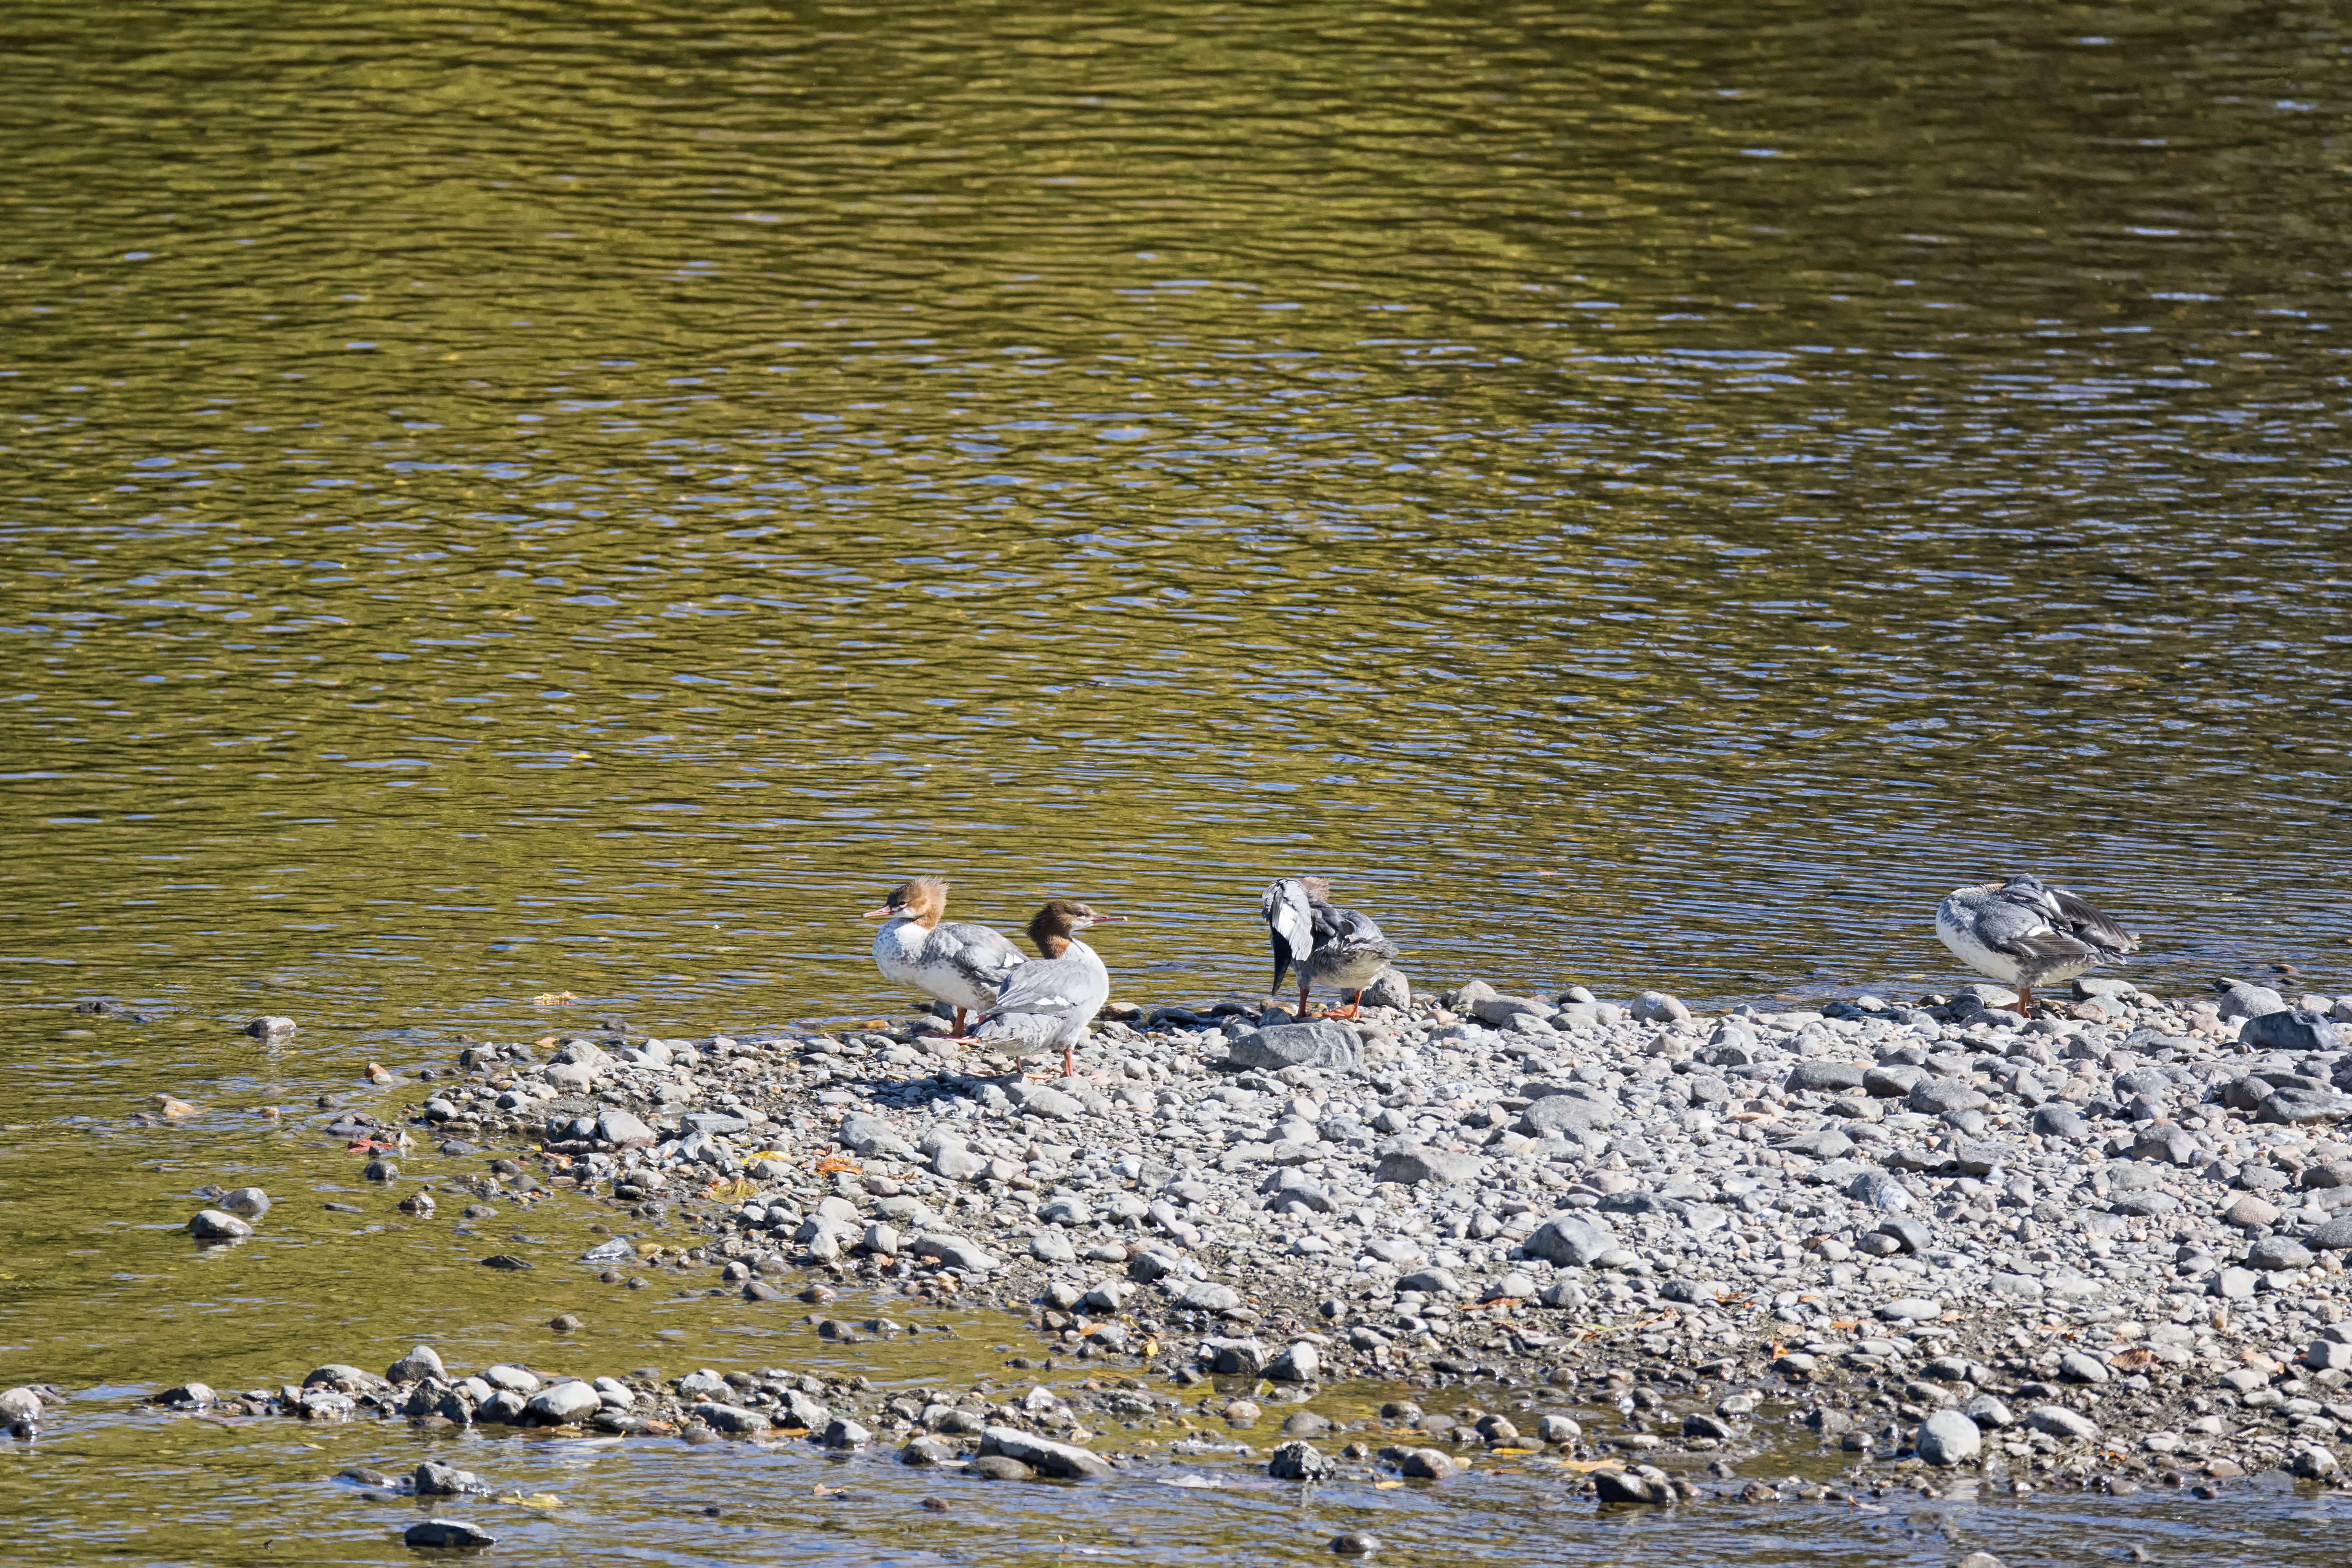
sea, water, nature, bird, shore, lake, river, pond, wildlife, reflection, fauna, grand, duck, canada, wetland, common, quebec, water bird, merganser, sherbrooke, oiseau, harle